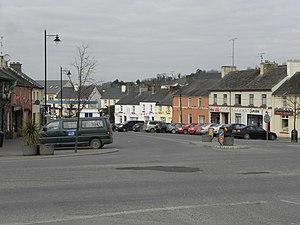
Ballyjamesduff est une ville dans le comté de Cavan, en Irlande.